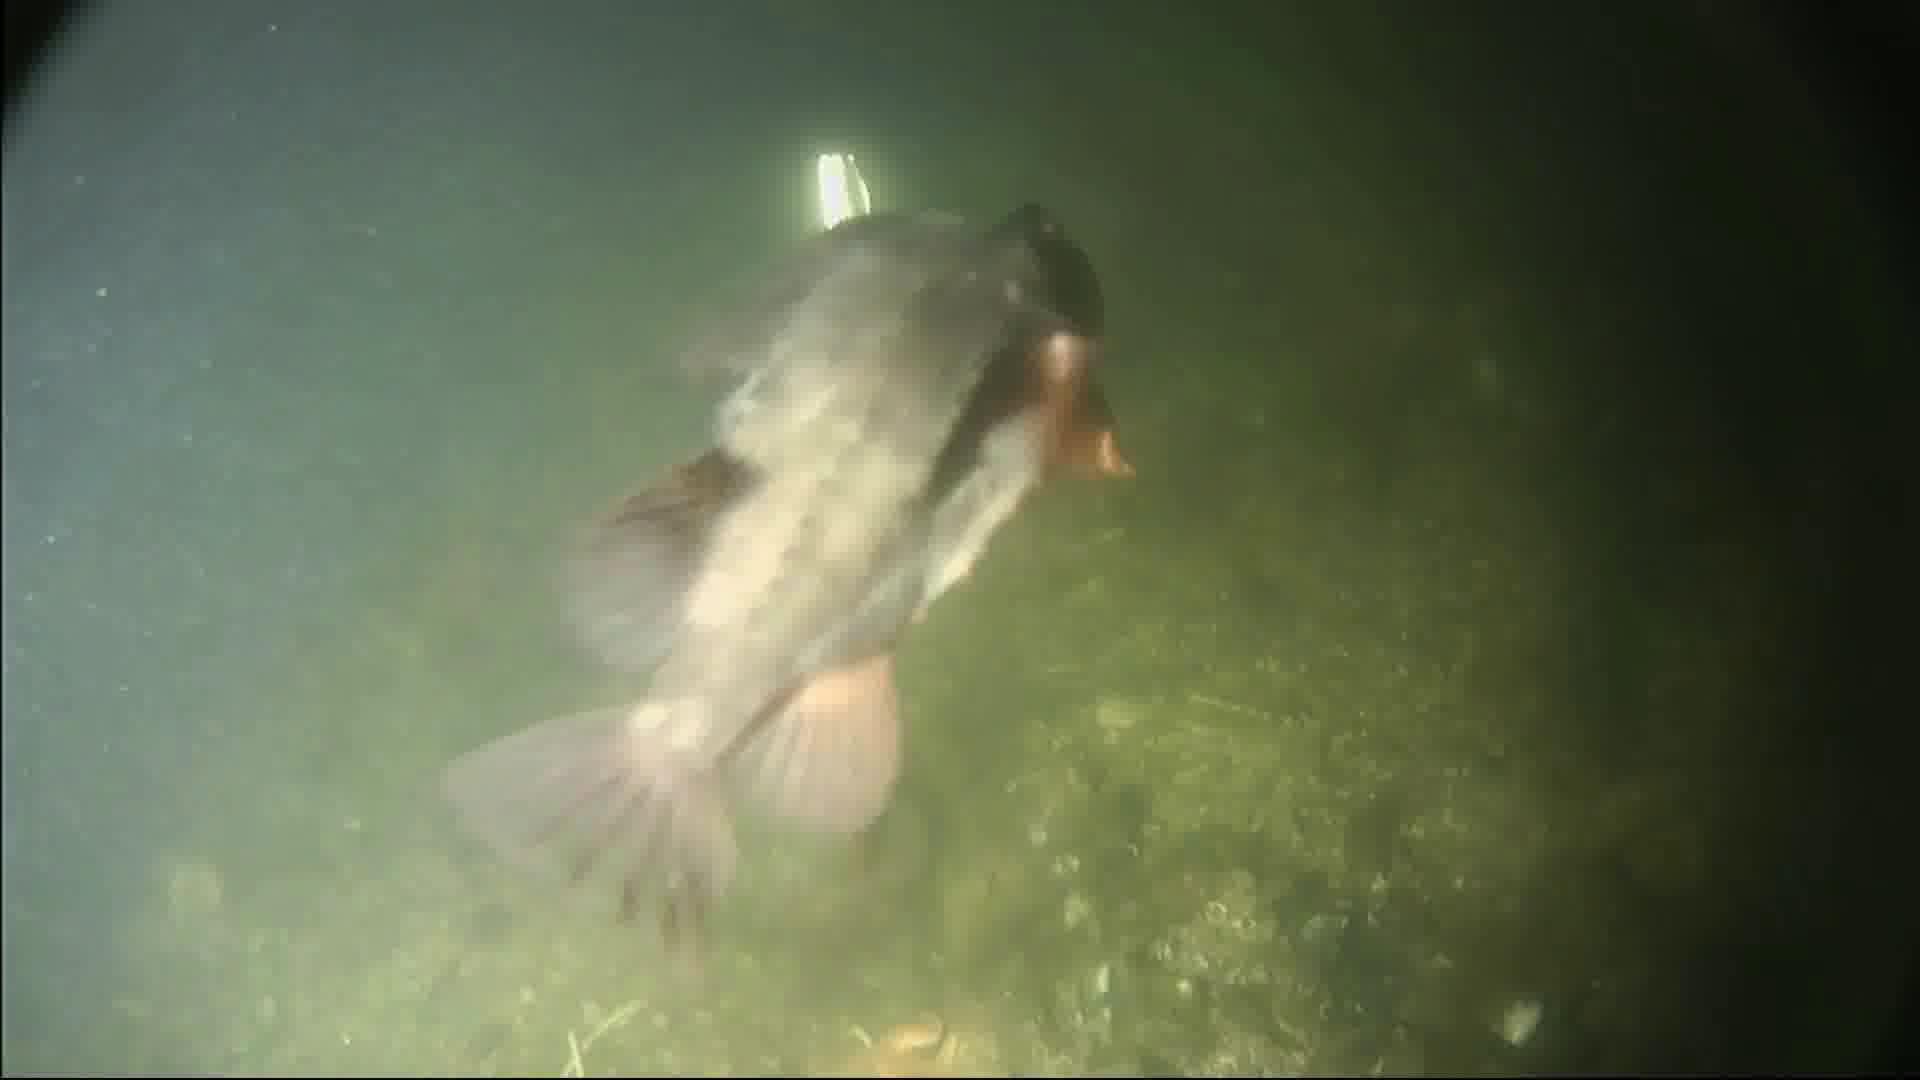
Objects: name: fish
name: starfish
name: crab